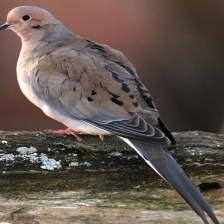
Species: MOURNING DOVE
Scientific name: ZENAIDA MACROURA